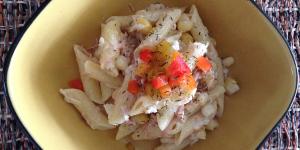
ensalada de pasta y atun light